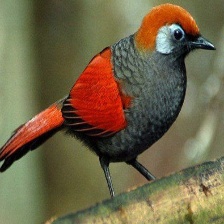
Species: RED TAILED THRUSH
Scientific name: NEOCOSSYPHUS RUFUS